Question: Please indicate a possible affordance area of golf club that can be used for swinging
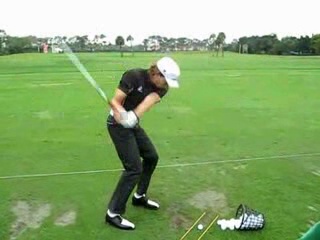
Answer: [95.916, 85.183, 118.316, 112.368]